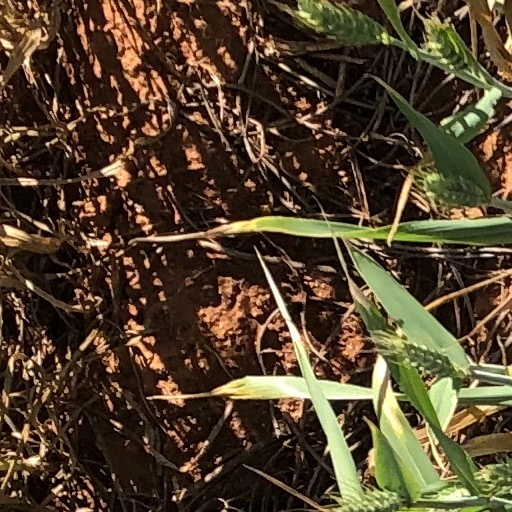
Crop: wheat